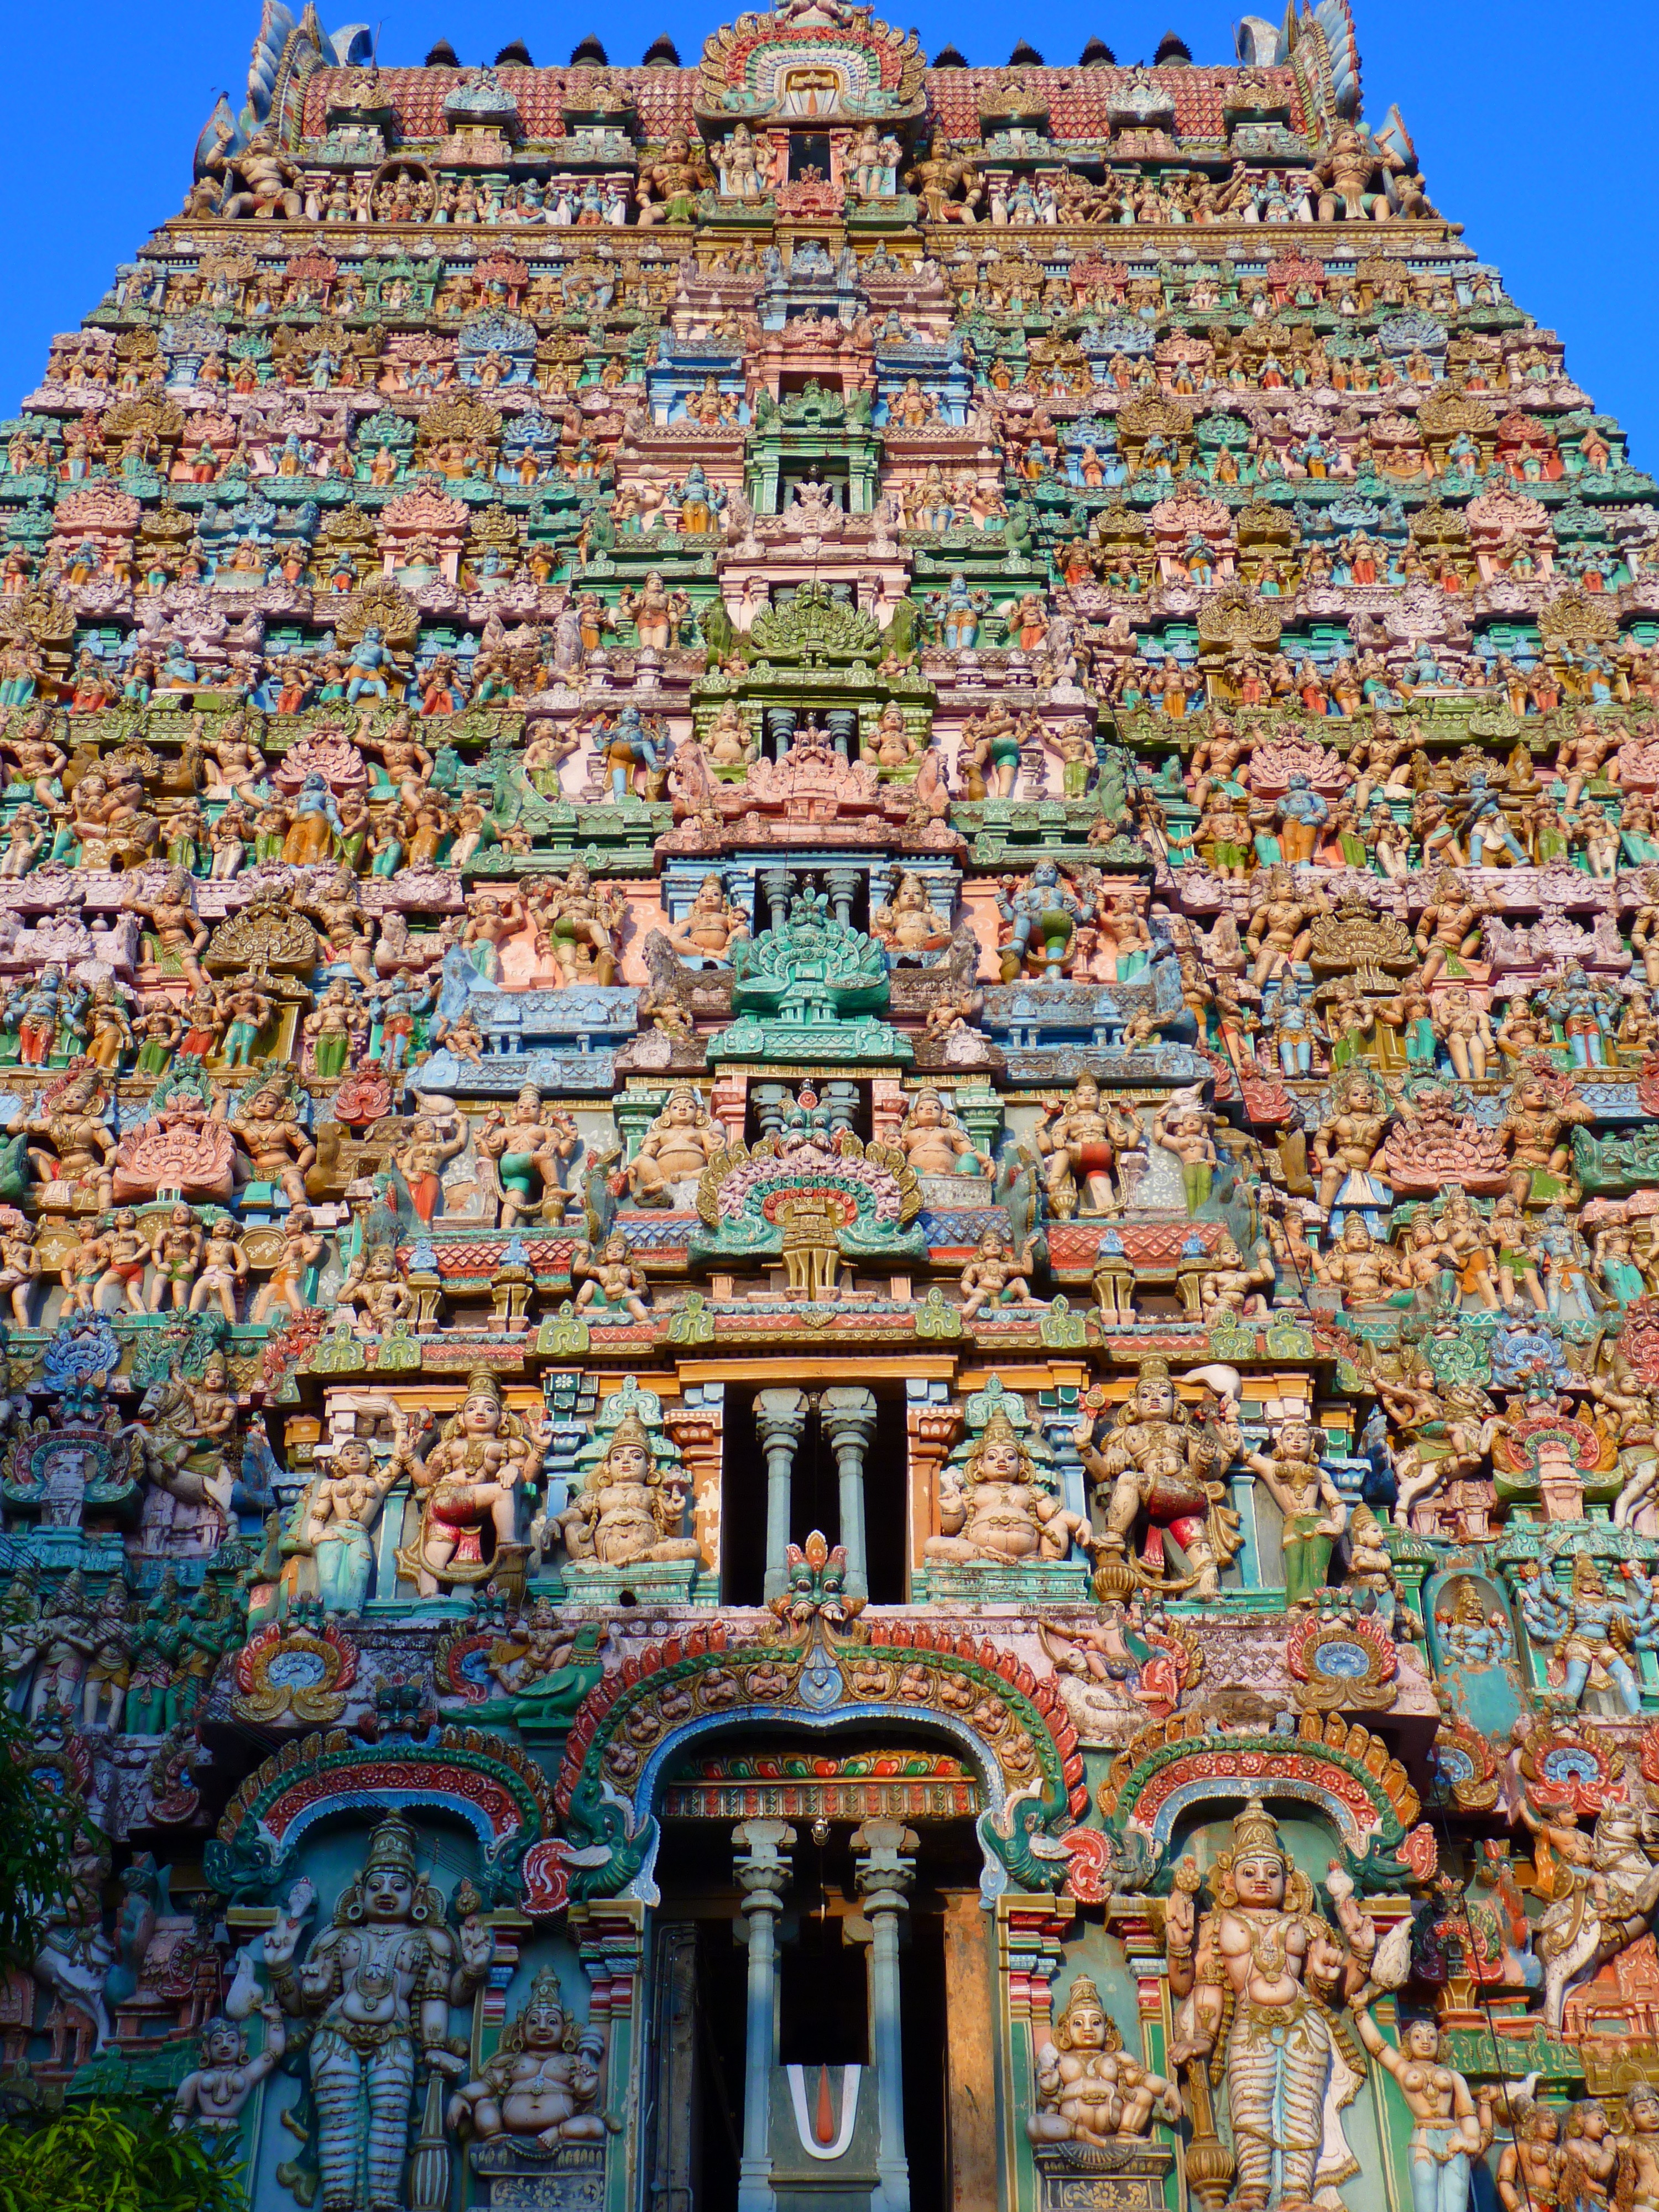
building, landmark, cathedral, colorful, place of worship, temple, shrine, india, archaeological site, unesco world heritage site, hindu temple, historic site, byzantine architecture, temple figures